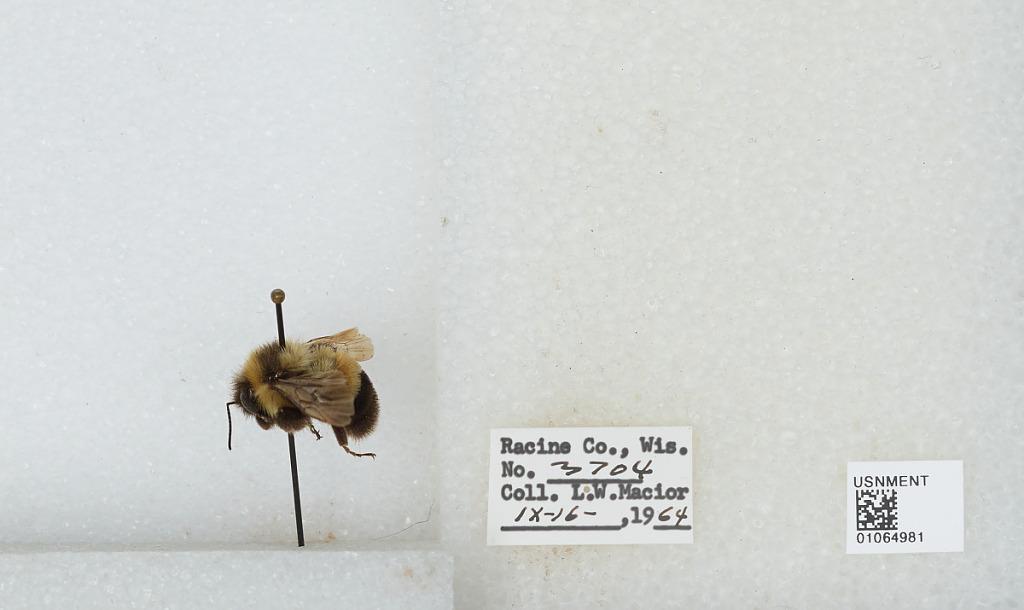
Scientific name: Bombus (Bombus) affinis Cresson
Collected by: L. Macior
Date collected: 1964-9-16
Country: United States
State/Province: Wisconsin
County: Racine
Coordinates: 42.78, -87.76